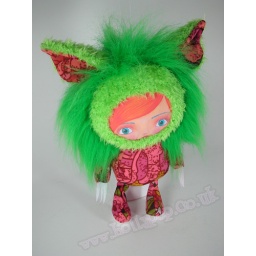
Little girl in a green floral monster suit (limited edition 5 of 10)